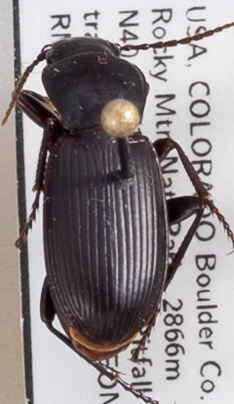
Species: Pterostichus protractus
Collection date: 2021-07-20
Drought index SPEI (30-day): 1.416
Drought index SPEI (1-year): -0.46
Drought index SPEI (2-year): -0.82